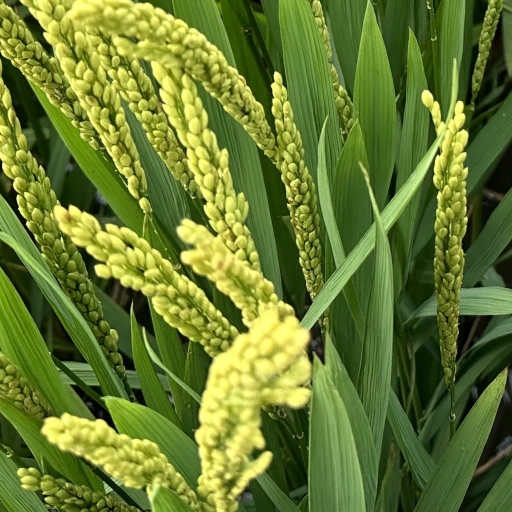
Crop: rice